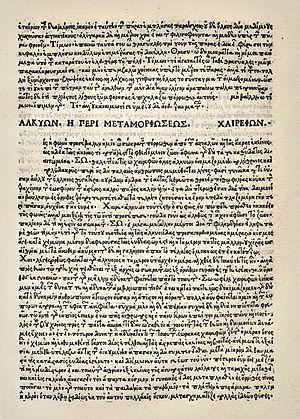
Alcyon, en grec ancien Ἀλκυών, est un dialogue du pseudo-Platon sur la métamorphose.